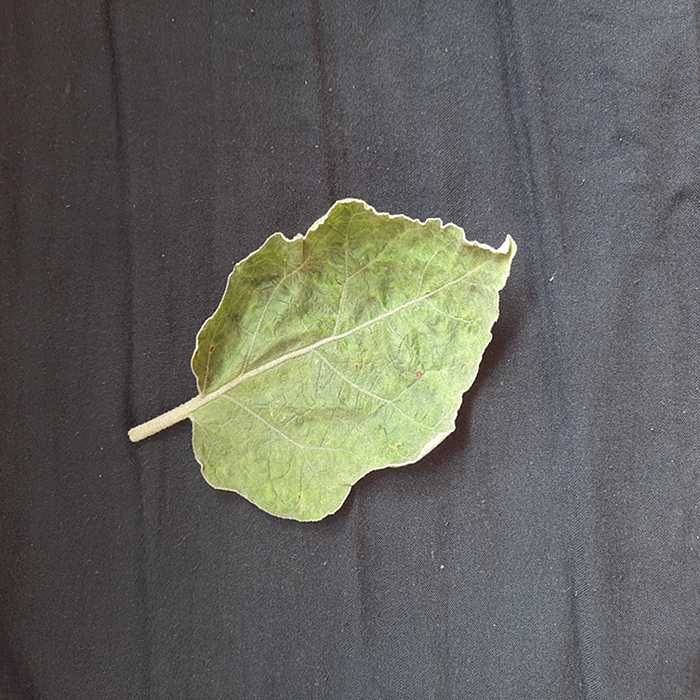
Plant: Eggplant
Label: Eggplant begomovirus